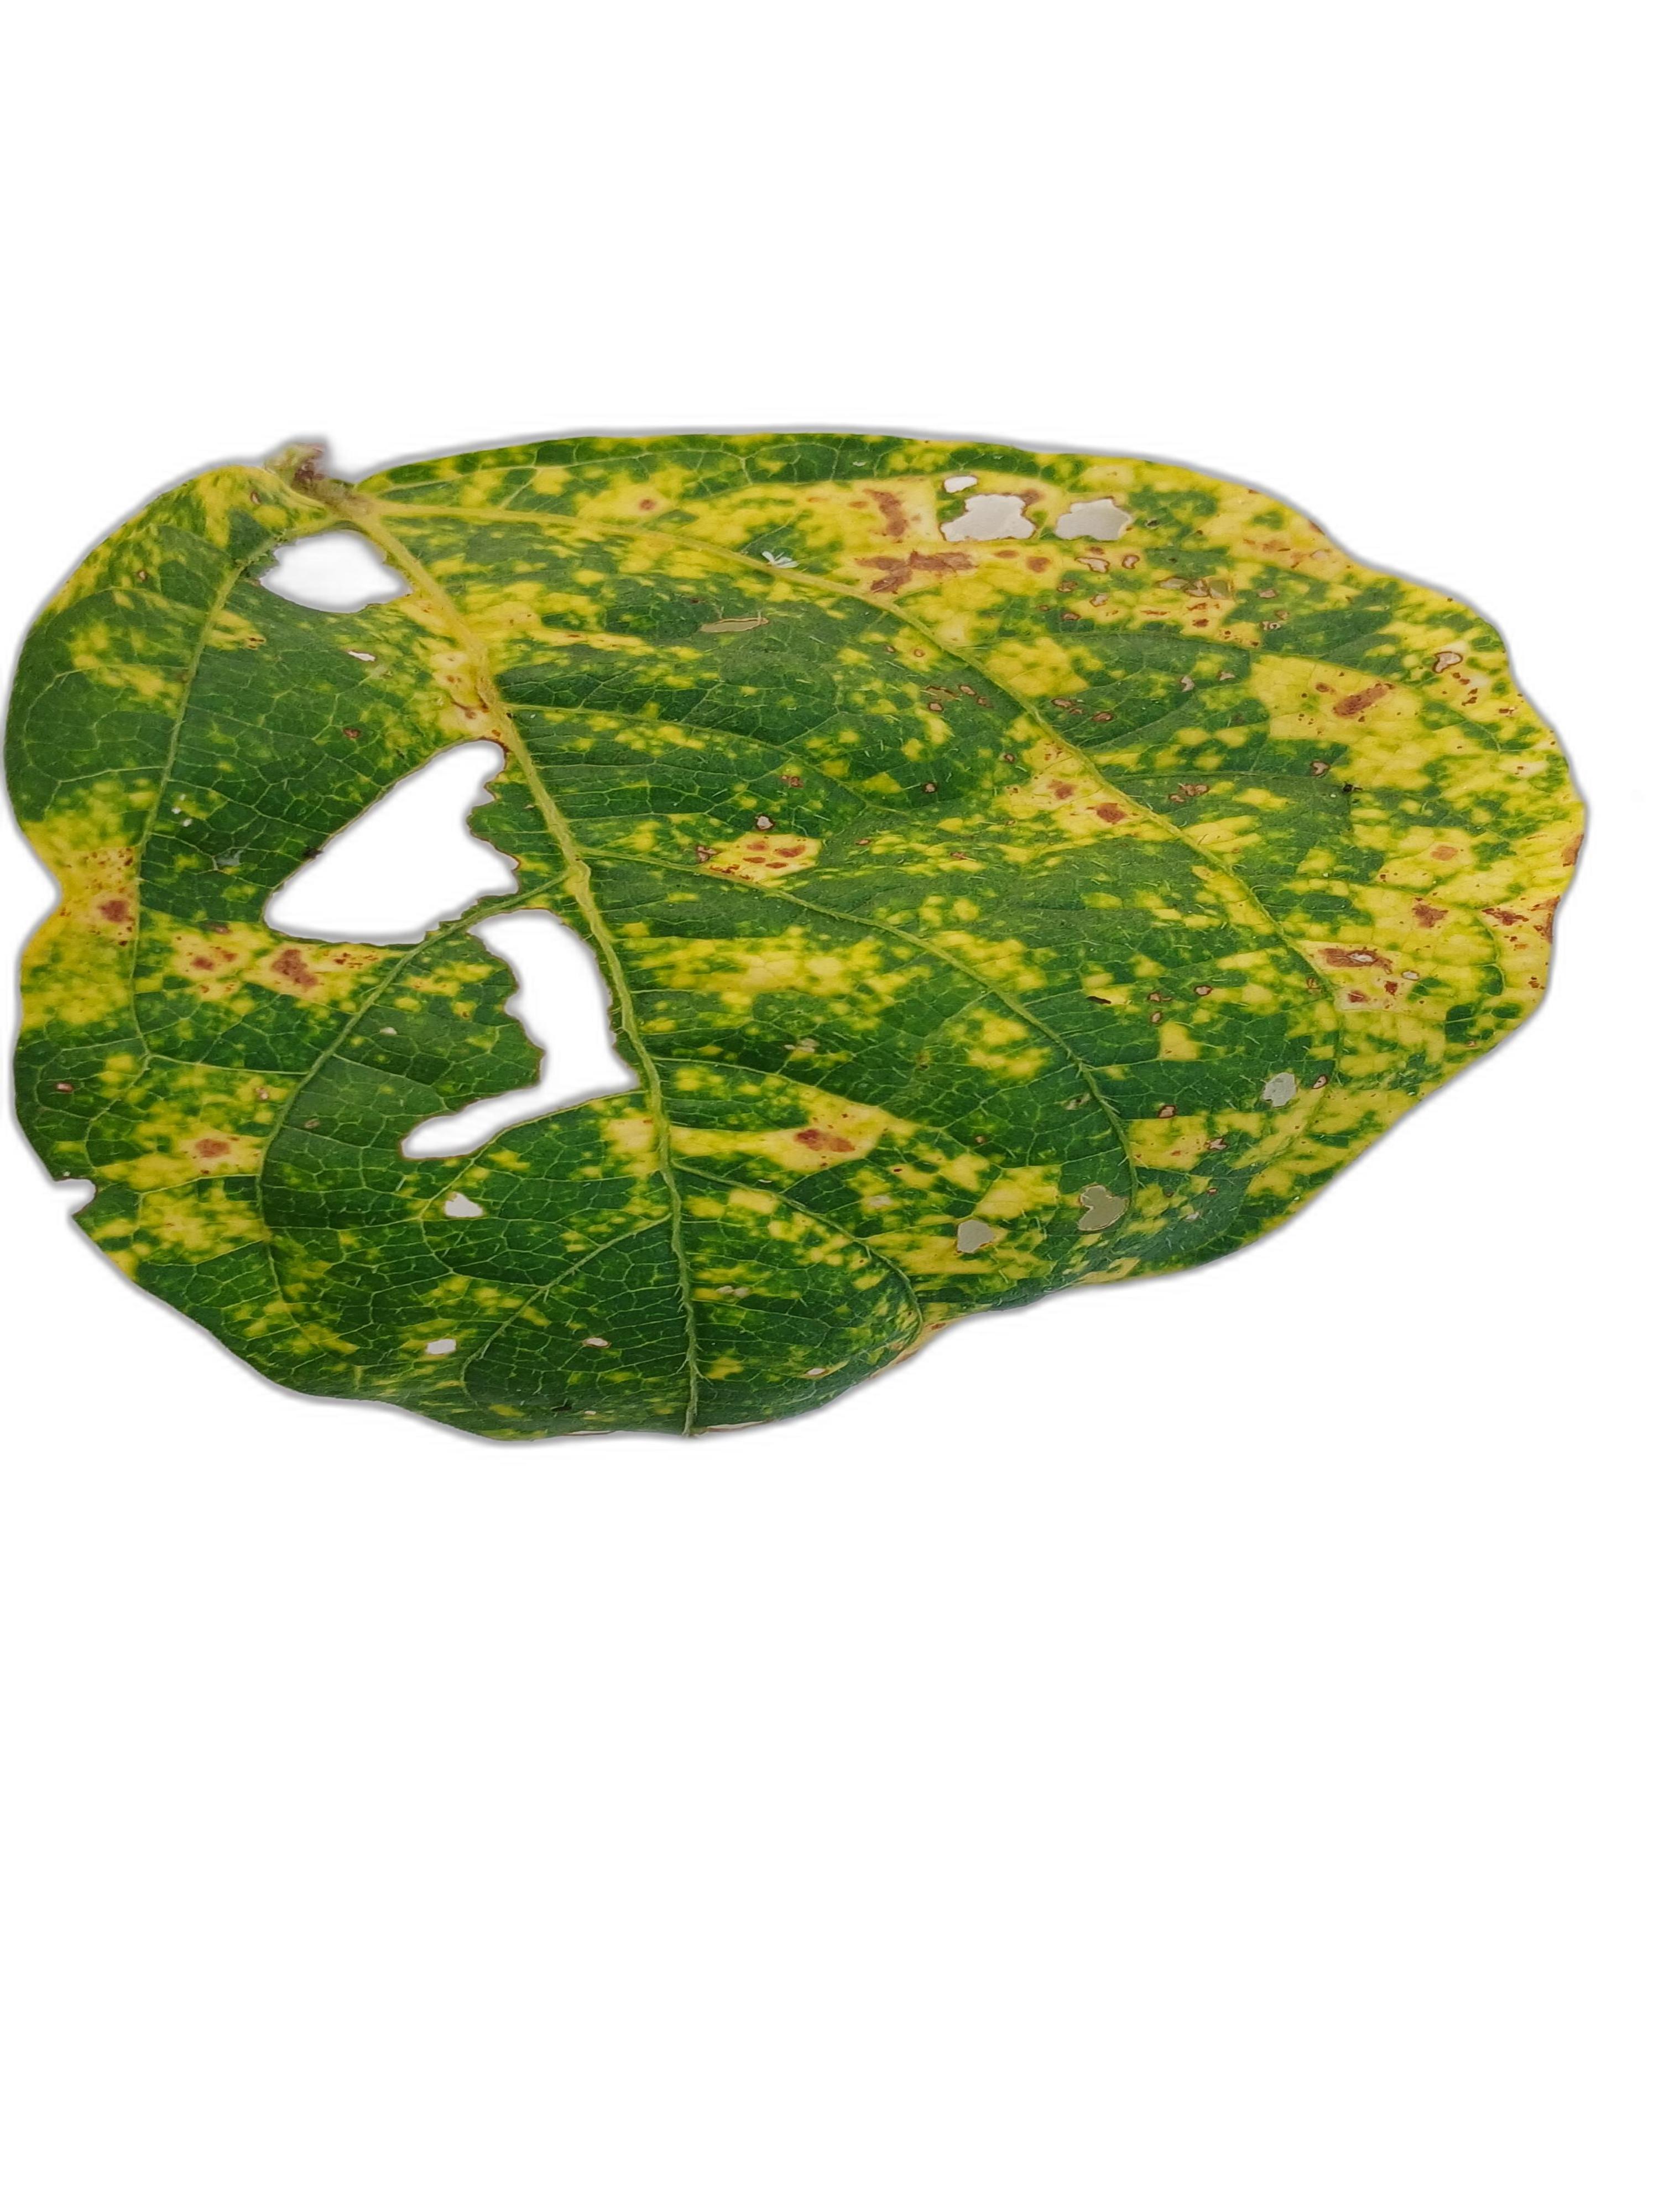
Label: Yellow Mosaic